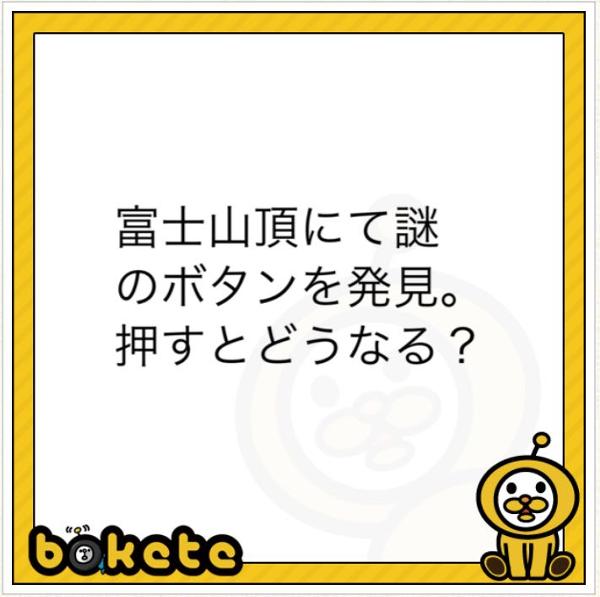
回答: タマが下から富士山を持ち上げる